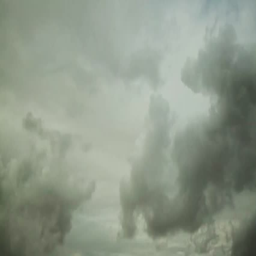
large dark clouds moving very quickly across the sky